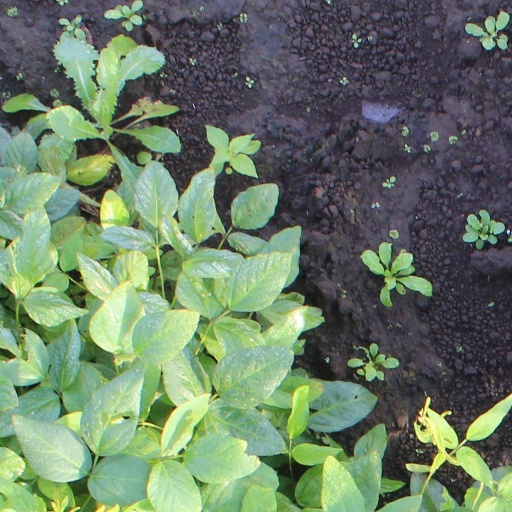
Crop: soybean